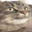
Label: cat